Agus Harimurti Yudhoyono

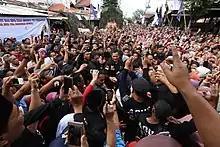
the 2017 Jakarta gubernatorial election

AHY began his political career as a candidate for DKI Jakarta governor in the 2017 Jakarta gubernatorial election. With the support of a coalition formed by 4 political parties: the Democratic Party, the National Awakening Party (PKB), the United Development Party (PPP), and the National Mandate Party (PAN). In his very first election, he was paired with an experienced local bureaucrat, Syliviana Murni.